Iron Eyes Cody

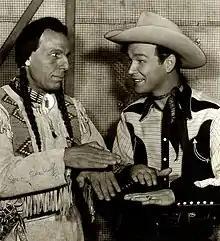
Iron Eyes Cody and Roy Rogers in "North of the Great Divide", 1950

He also appeared in over a hundred television programs. In 1953, he appeared twice in Duncan Renaldo's syndicated television series, "The Cisco Kid" as Chief Sky Eagle. He guest starred on the NBC western series, "The Restless Gun", starring John Payne, and "The Tall Man", with Barry Sullivan and Clu Gulager. In 1961, he played the title role in "The Burying of Sammy Hart" on the ABC western series, "The Rebel", starring Nick Adams. A close friend of Walt Disney, Cody appeared in a Disney studio serial titled "The First Americans", and in episodes of "The Mountain Man", "Davy Crockett" and "Daniel Boone". In 1964 Cody appeared as Chief Black Feather on "The Virginian" episode "The Intruders". He played Seeba in S8 E26 "The Jarbo Pierce Story" on "Wagon Train", 1965.